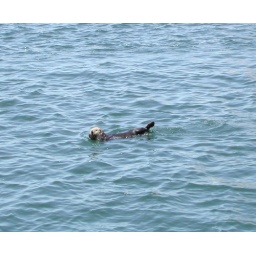
Morro Bay-Relaxed in his own ocean home